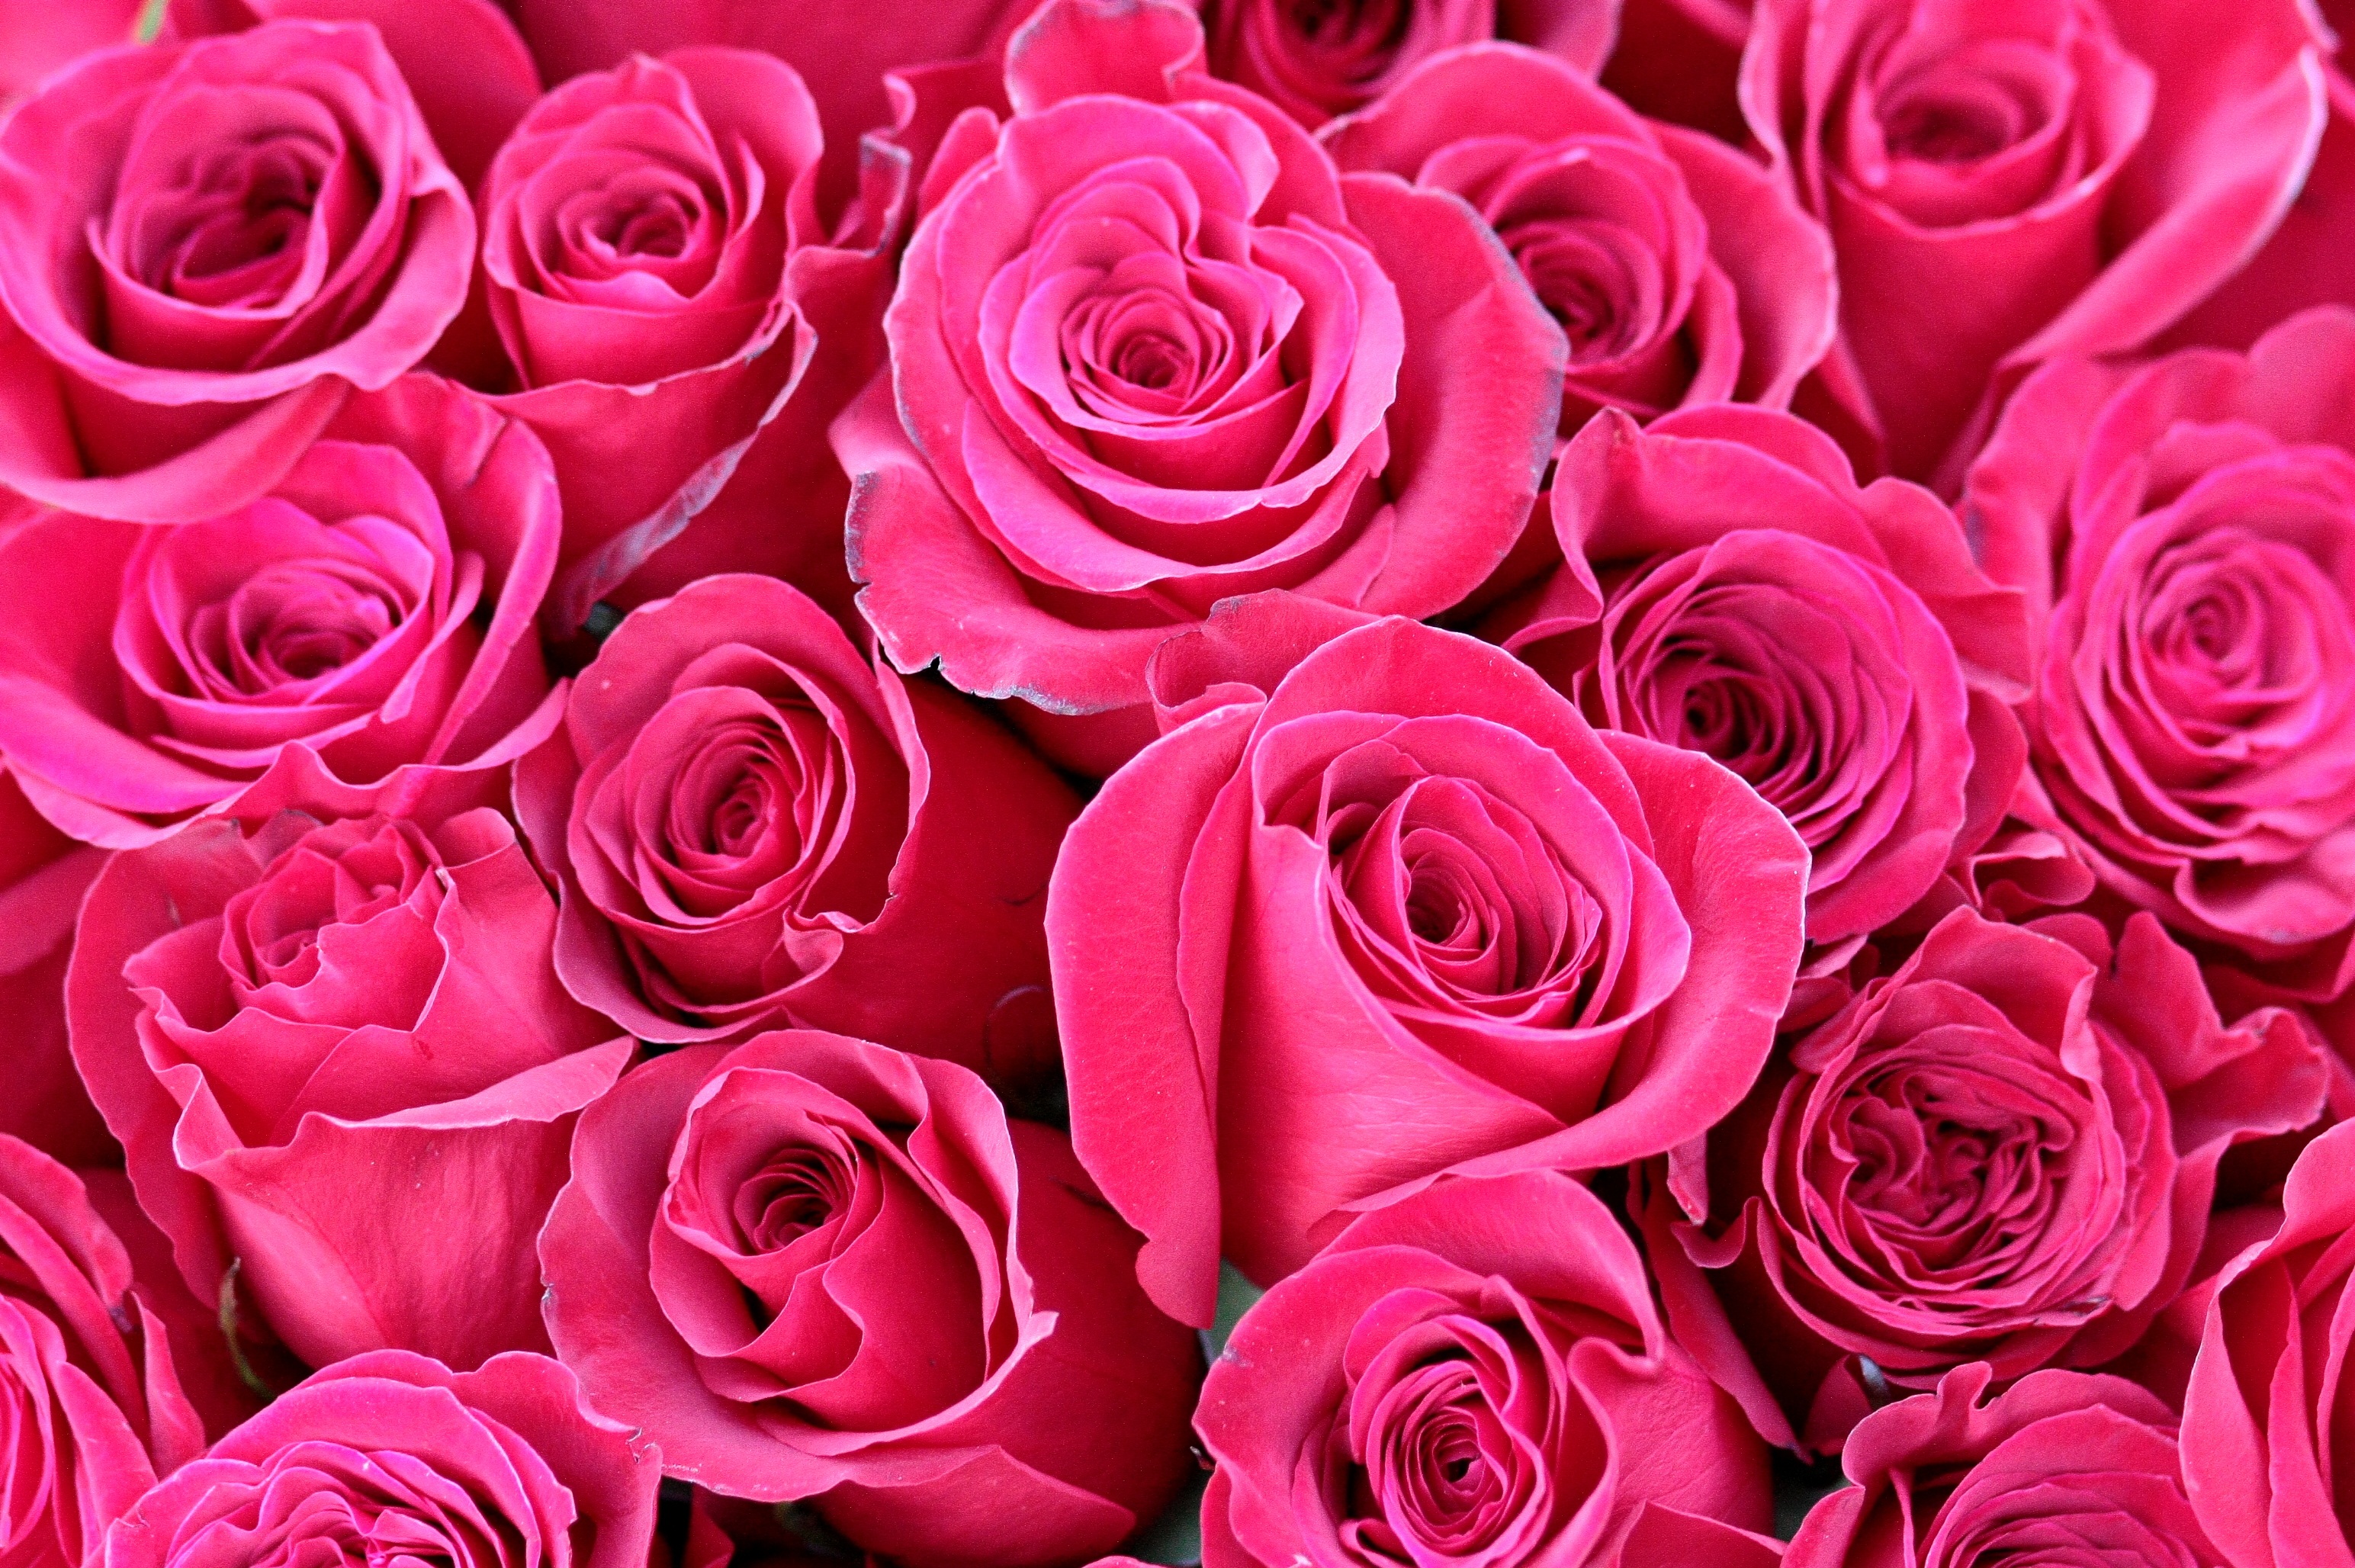
plant, flower, petal, bouquet, rose, red, pink, flowers, roses, floristry, floribunda, valentine's day, flowering plant, garden roses, rose family, flower bouquet, land plant, rose order